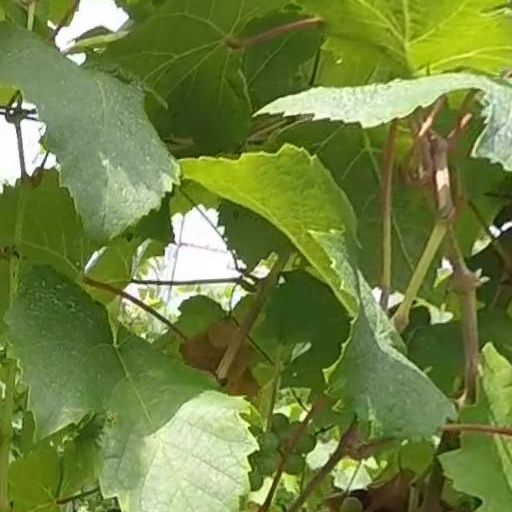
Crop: grape